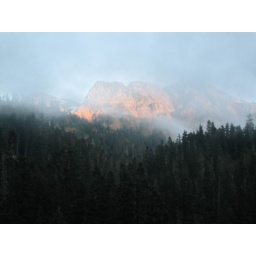
on the mountains over the lake